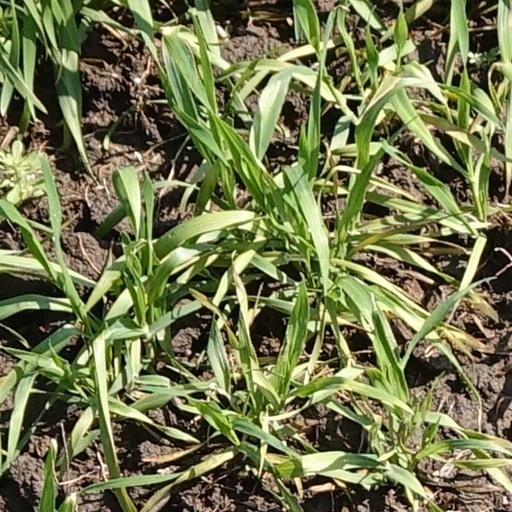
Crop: wheat